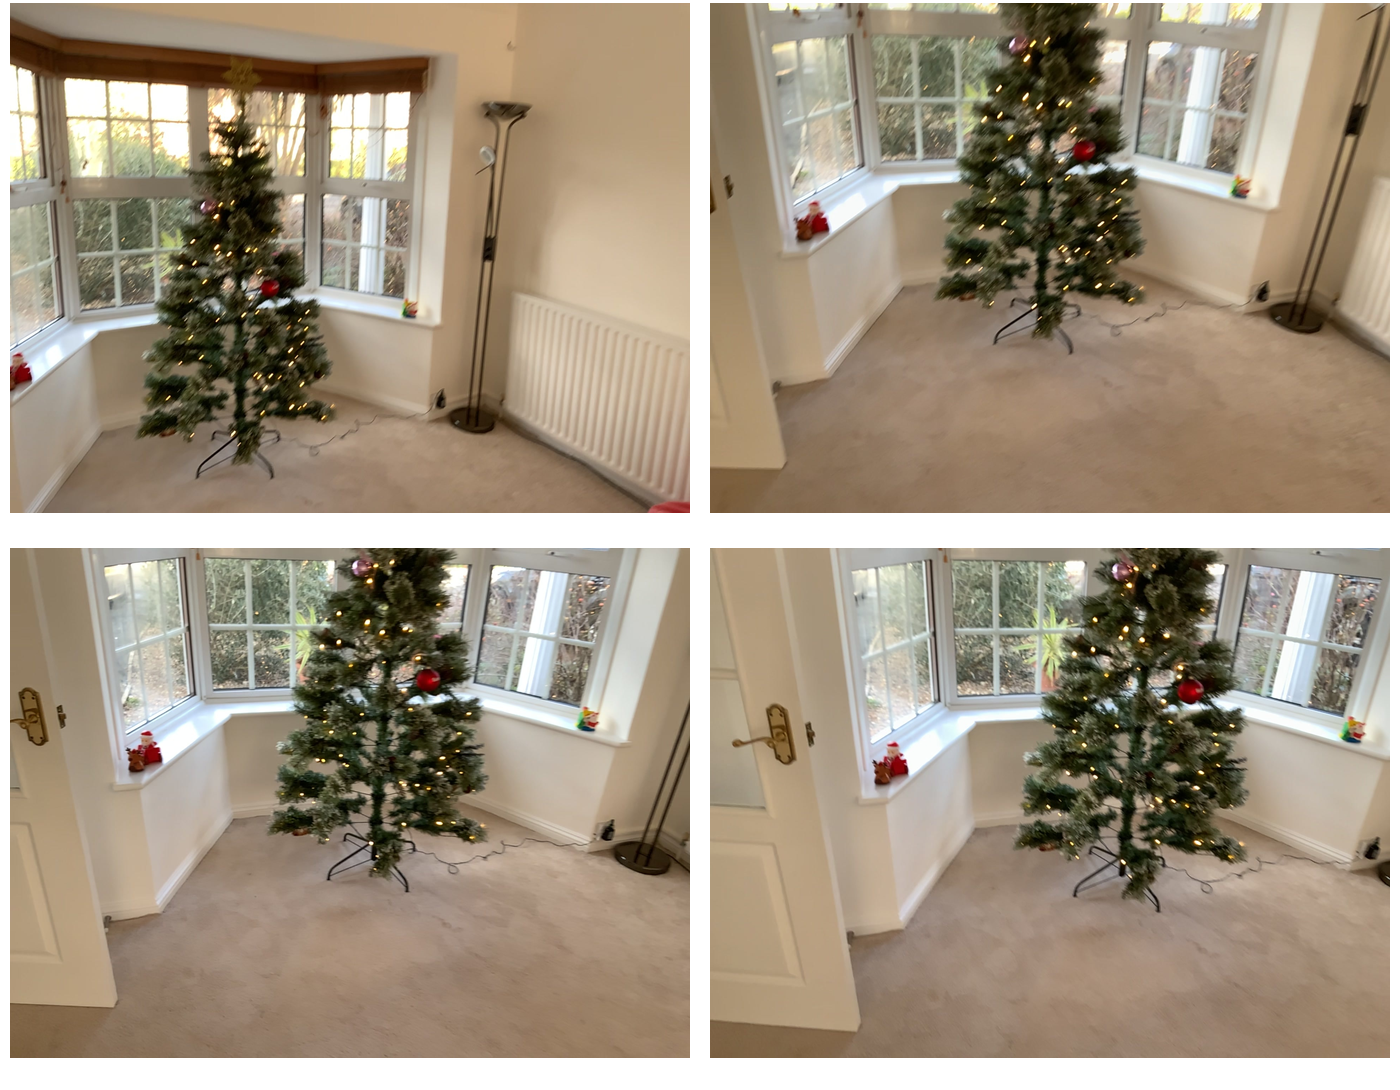Task instruction: Power on the christmas tree lights.
Answer: {"task_instruction": "Power on the christmas tree lights.", "nodes": ["outlet", "christmas tree lights"], "edges": [{"functional_relationship": "providepower", "object1": "outlet", "object2": "christmas tree lights", "spatial_relations": ["lower_than", "right_of"], "is_touching": false}], "action_type": "insert", "function_type": "power_supply"}